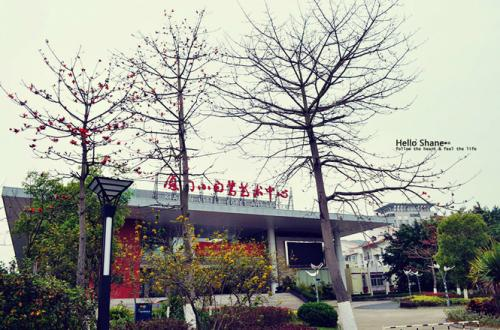
地标名称：厦门小白鹭艺术中心金荣剧场
所在城市：厦门市·思明区